LGOC B-type

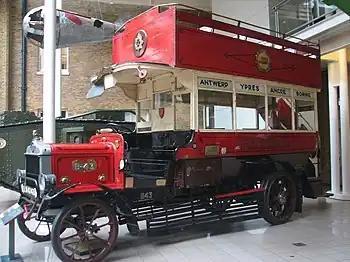
B-type Omnibus "Ole Bill" troop transport

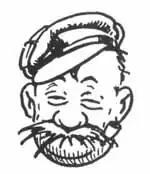
Ole BillIf you know of a better ‘ole . .

The Imperial War Museum preserves a B-Type bus, B43, which was built by AEC in 1911 and ran on London bus routes until being purchased by the War Office in 1914. B43 served in France and Belgium until 1919 when it was repurchased by the LGOC. On 14 February 1920 B43 was inspected by King George V at Buckingham Palace, becoming the first bus any British monarch had ever boarded. During the early 1920s the bus was retired from service and preserved by the Auxiliary Omnibus Companies Association, who renamed it "Ole Bill" after Bruce Bairnsfather's celebrated caricature of a British soldier. "Ole Bill" continued to appear in commemorative parades, before being presented to the Imperial War Museum in April 1970.